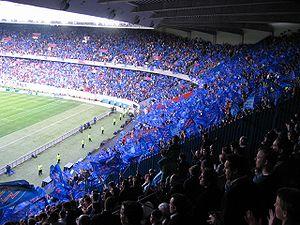
Le sport en France est marqué par plusieurs phénomènes : une tradition sportive ancienne, un rôle prépondérant dans l'organisation du sport moderne et une grande variété de disciplines pratiquées à haut niveau. Si le palmarès international n'est pas au même rang, la tendance paraît s'inverser depuis la fin du XXᵉ siècle. La France pèse en effet moins qu'avant sur les enjeux du sport mondial, alors que le palmarès des sportifs français, depuis les années 1990, la place désormais clairement dans les toutes meilleures nations sportives.
Le Parc des Princes est un stade situé au sud-ouest de la ville de Paris, dans le 16ᵉ arrondissement depuis 1897 et sur le périphérique parisien dans sa configuration actuelle, depuis 1971 près de la commune de Boulogne-Billancourt. Constituant le plus important stade français de 1972 à 1998, il est actuellement le cinquième plus grand stade français, mais toujours l'un des plus anciens et des plus connus de la région parisienne.